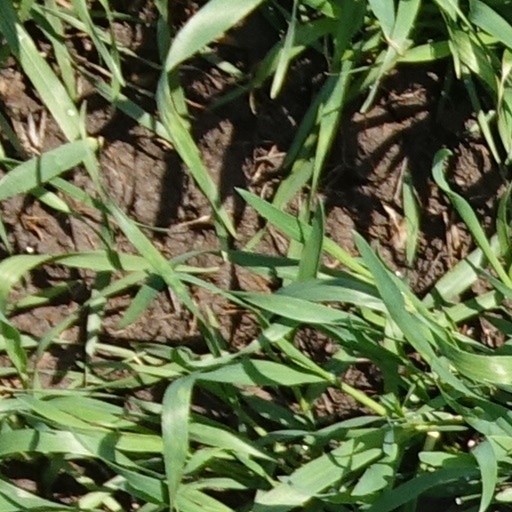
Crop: wheat